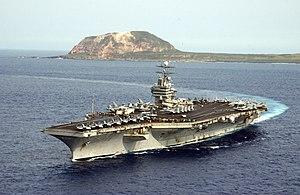
Le Carrier Strike Group One, abrégé CSG-1 ou CARSTRKGRU 1, est l'un des 6 groupes aéronavals de la United States Navy affecté à la flotte du Pacifique. Stationné à la base aéronavale de North Island, il est rattaché administrativement à la 3ᵉ flotte et ses déploiements opérationnels se font au profit de la 7ᵉ flotte et de la 5ᵉ flotte. La désignation de Carrier Strike Group date de 2004, mais le CSG-1 n'est établi qu'en octobre 2009, à l'issue du retour en service opérationnel de son nouveau navire-amiral, l'USS Carl Vinson.